Transbrasil

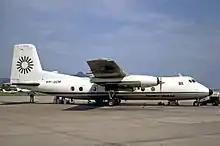
A Dart Herald at Rio de Janeiro-Santos Dumont Airport in 1973

Transbrasil was born in the State of Santa Catarina as a sister company of S/A Indústria e Comércio Concórdia, better known by its acronym Sadia. In 1953 Omar Fontana, a pilot and one of the sons of the founder of Sadia Attilio Fontana, noticed that a Douglas DC-3 remained parked at Joaçaba Airport, near Concórdia, for the entire weekend. Omar Fontana came up with the idea of leasing the aircraft for transporting the products of Sadia to São Paulo. In 1954 Sadia acquired its own Douglas DC-3 and started daily flights to São Paulo–Congonhas Airport, having Omar as one of its crew members. However, since it was not an airline with a regular schedule, it could not receive subventions from the government. In order to avoid this restriction, on January 5, 1955 Omar Fontana founded Sadia S/A – Transportes Aéreos with 35 employees, 3 Douglas DC-3s and 2 Curtiss C-46s. The first regular flight was operated on March 16, 1956.